Gerrymandering in the United States

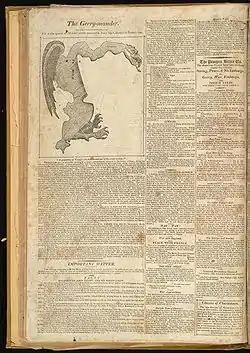
"The Gerry-mander" first appeared in this cartoon-map in the "Boston Gazette", March 26, 1812.

Gerrymandering is the practice of setting boundaries of electoral districts to favor specific political interests within legislative bodies, often resulting in districts with convoluted, winding boundaries rather than compact areas. The term "gerrymandering" was coined after a review of Massachusetts's redistricting maps of 1812 set by Governor Elbridge Gerry noted that one of the districts looked like a mythical salamander.